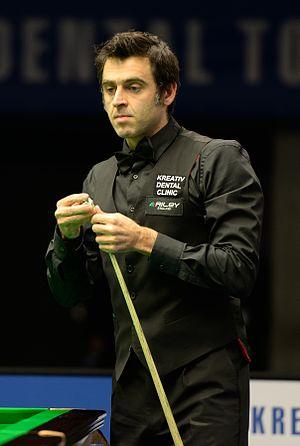
Le championnat du monde de snooker 2020 est un tournoi de snooker professionnel qui prend place du 31 juillet au 16 août 2020 au Crucible Theatre de Sheffield. Ce tournoi est le dernier événement majeur de la saison 2019-2020 de snooker.